East Springfield Union School

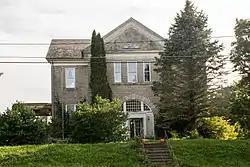
East Springfield Union School

East Springfield Union School, also known as Springfield Central School, is a historic school building located at East Springfield in Otsego County, New York. It was built in two stages, starting in 1909. The original front section is a two-story, "T" plan, cross gabled Neoclassical style building executed in rusticated concrete block and set on a half raised basement. The rear portion is a single story utilitarian concrete block structure built in 1936. The main facade includes a protruding, full height central gable, its pediment featuring an Adamesque lunette window, fishscale slates, and a heavy wood cornice. The school closed in 1989.